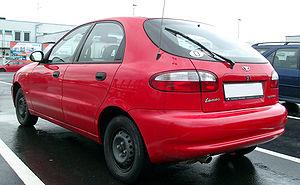
La Daewoo Lanos est une automobile de Daewoo Motors fabriquée de 1997 à 2002. Elle était disponible en 3, 4 et 5 portes. Elle a succédé à la Daewoo Cielo.